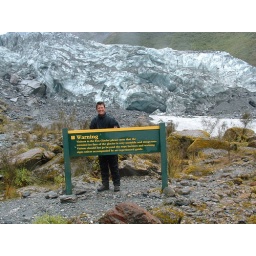
Fox is approx 15 kilometers from Franz Joseph. Karen standing in front of a danger falling rock sign